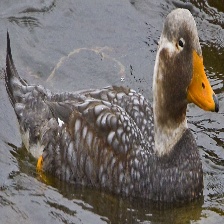
Species: STEAMER DUCK
Scientific name: TACHYERES
ImageNet parent category: drake